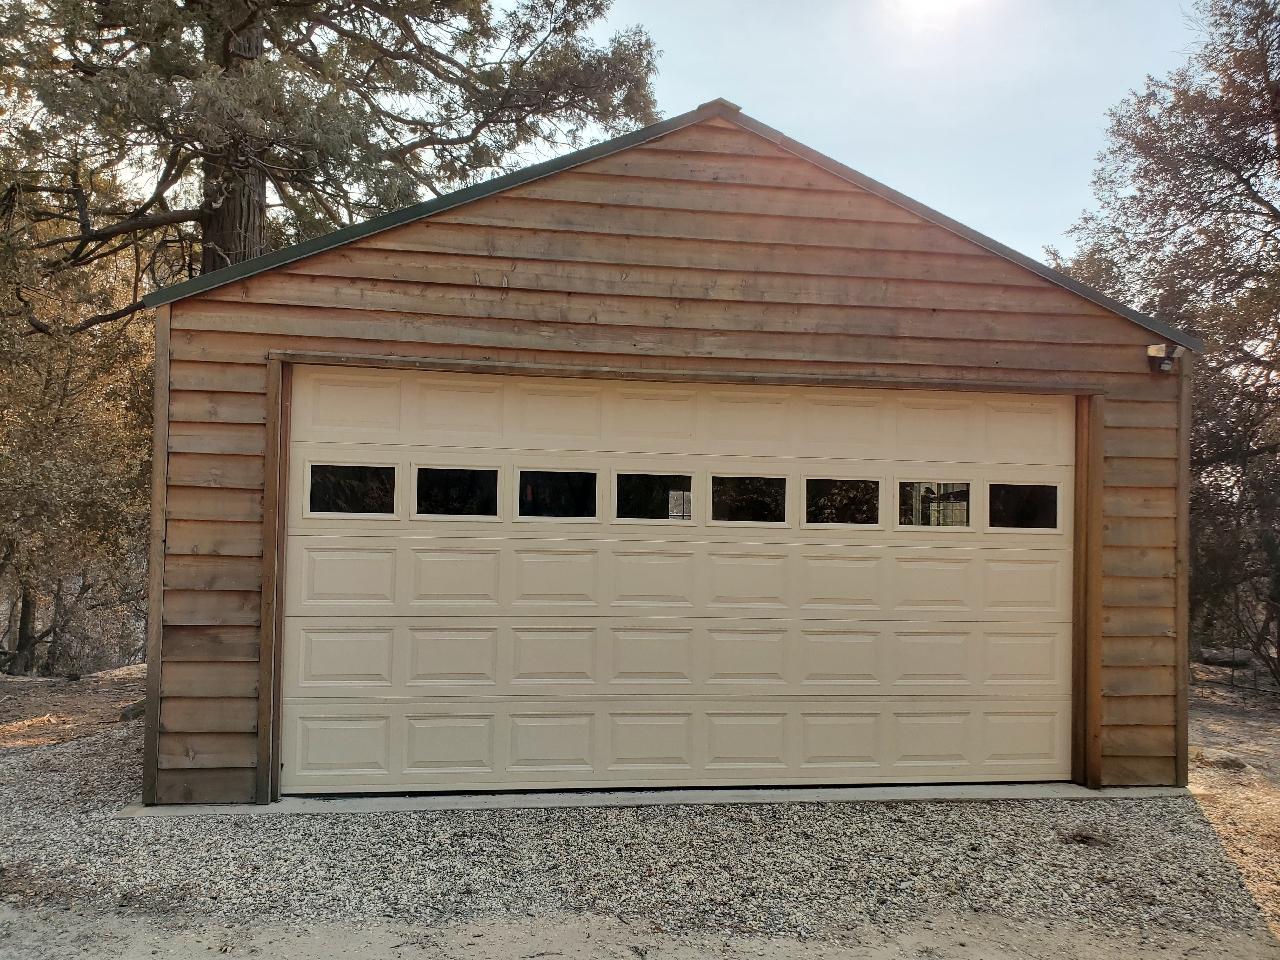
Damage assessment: no_damage